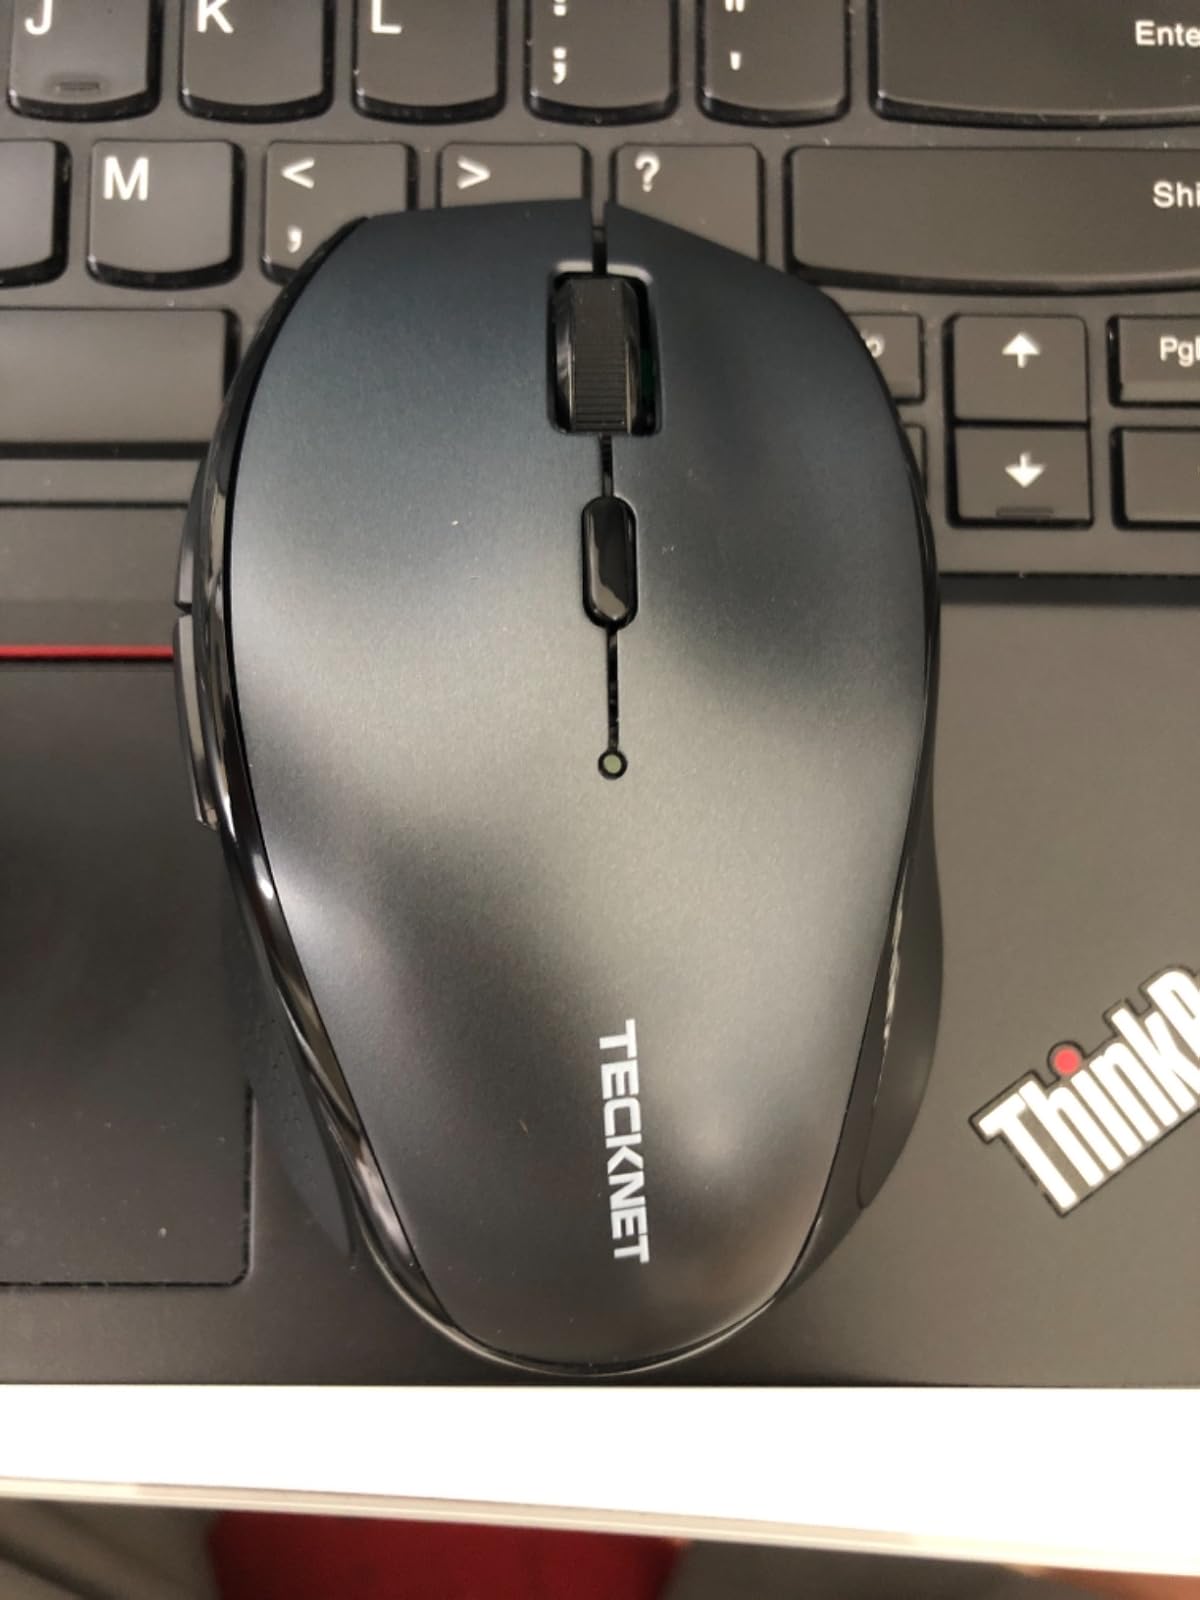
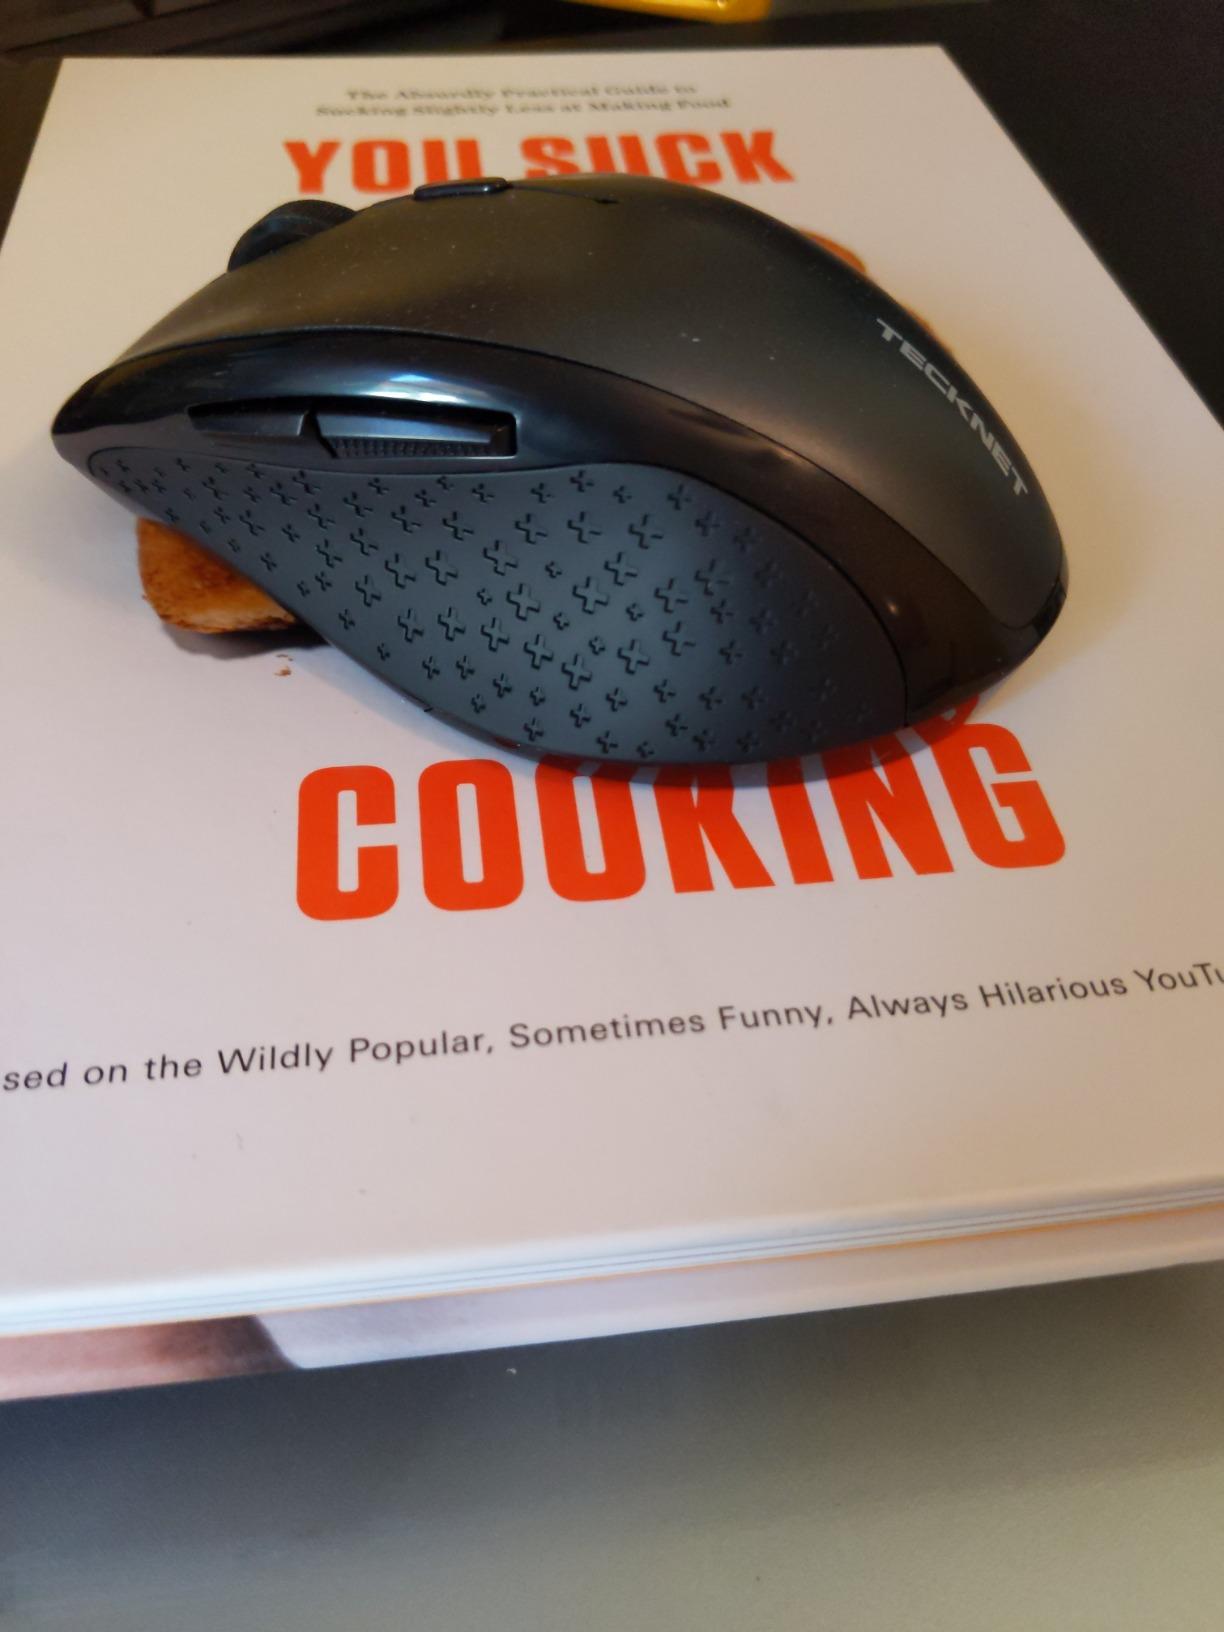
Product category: mouse
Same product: yes